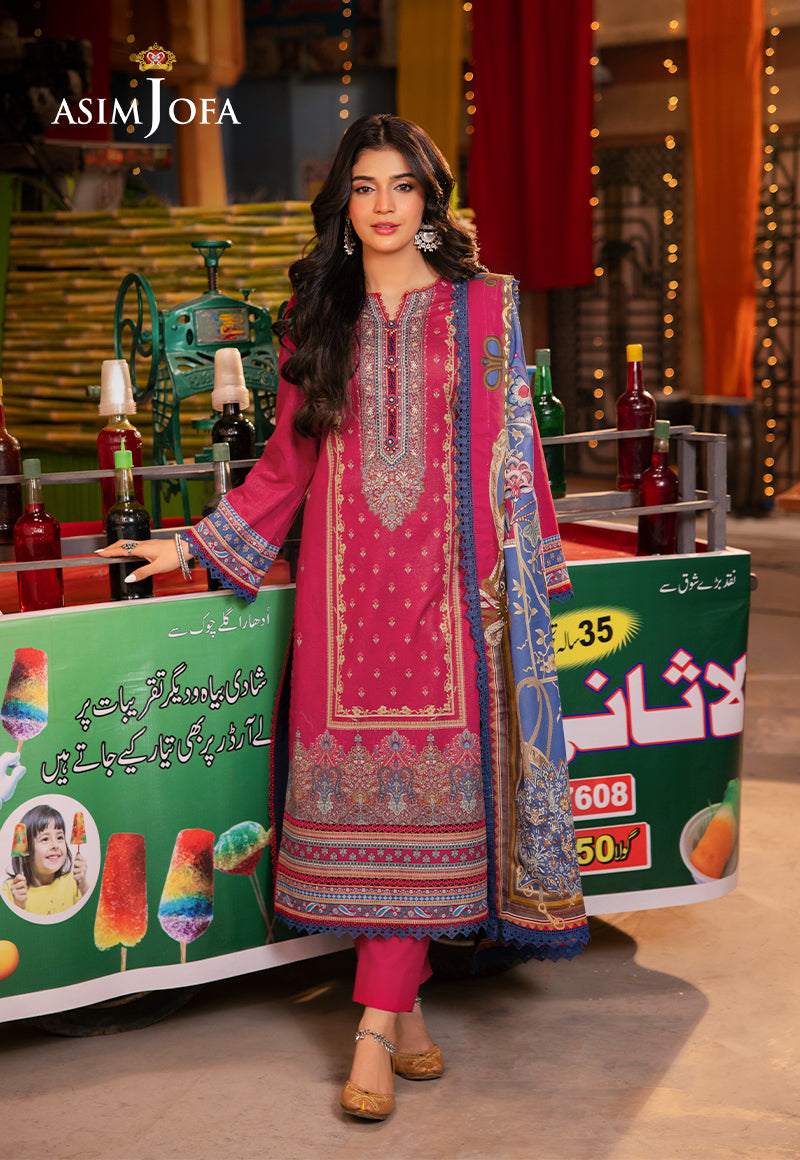
pink multi embroidered suit by asma